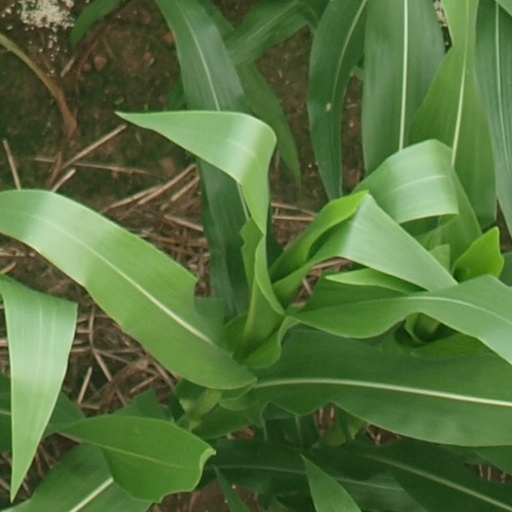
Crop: maize; corn